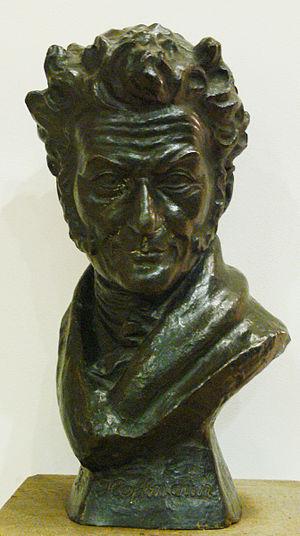
Ernst Theodor Amadeus Hoffmann [ɛʁnst ˈteːodoːɐ̯ amaˈdeːʊs ˈhɔfˌman], né Ernst Theodor Wilhelm Hoffmann le 24 janvier 1776 à Königsberg, en Prusse-Orientale, et mort le 25 juin 1822 à Berlin, est un écrivain romantique et un compositeur, également dessinateur et juriste allemand.